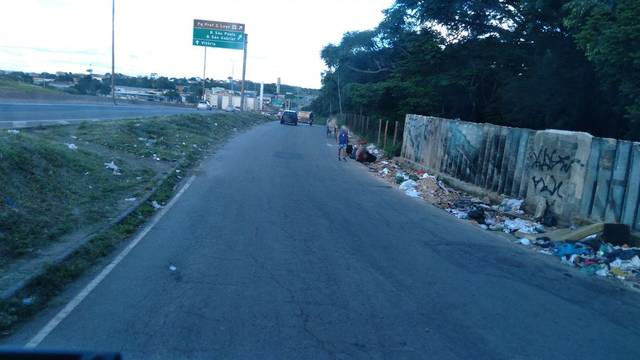
Region: Brazil
Coordinates: -19.864, -43.925